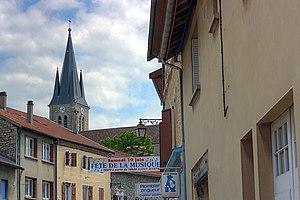
Commune de Trept en Isère dans la région Rhône-Alpes en France. Photo du 21 juin 2010.
Trept est une commune française, située dans le département de l'Isère en région Auvergne-Rhône-Alpes.